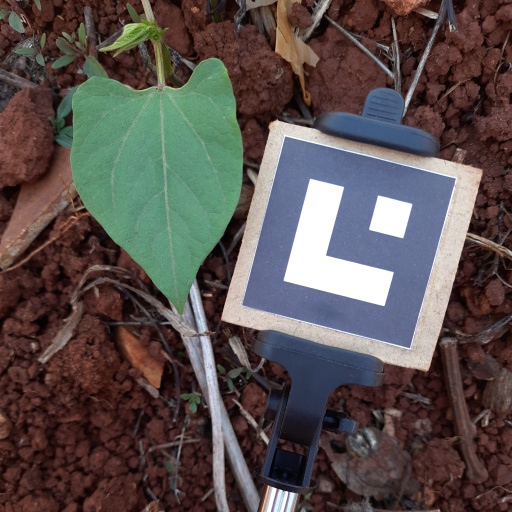
Observations: flat surface, no eating holes, under shade